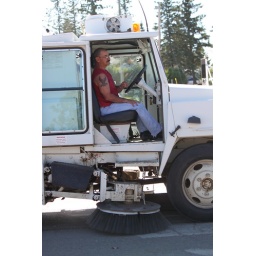
The official sign that the parade is over is the streetsweeper coming through to clean up after the horses